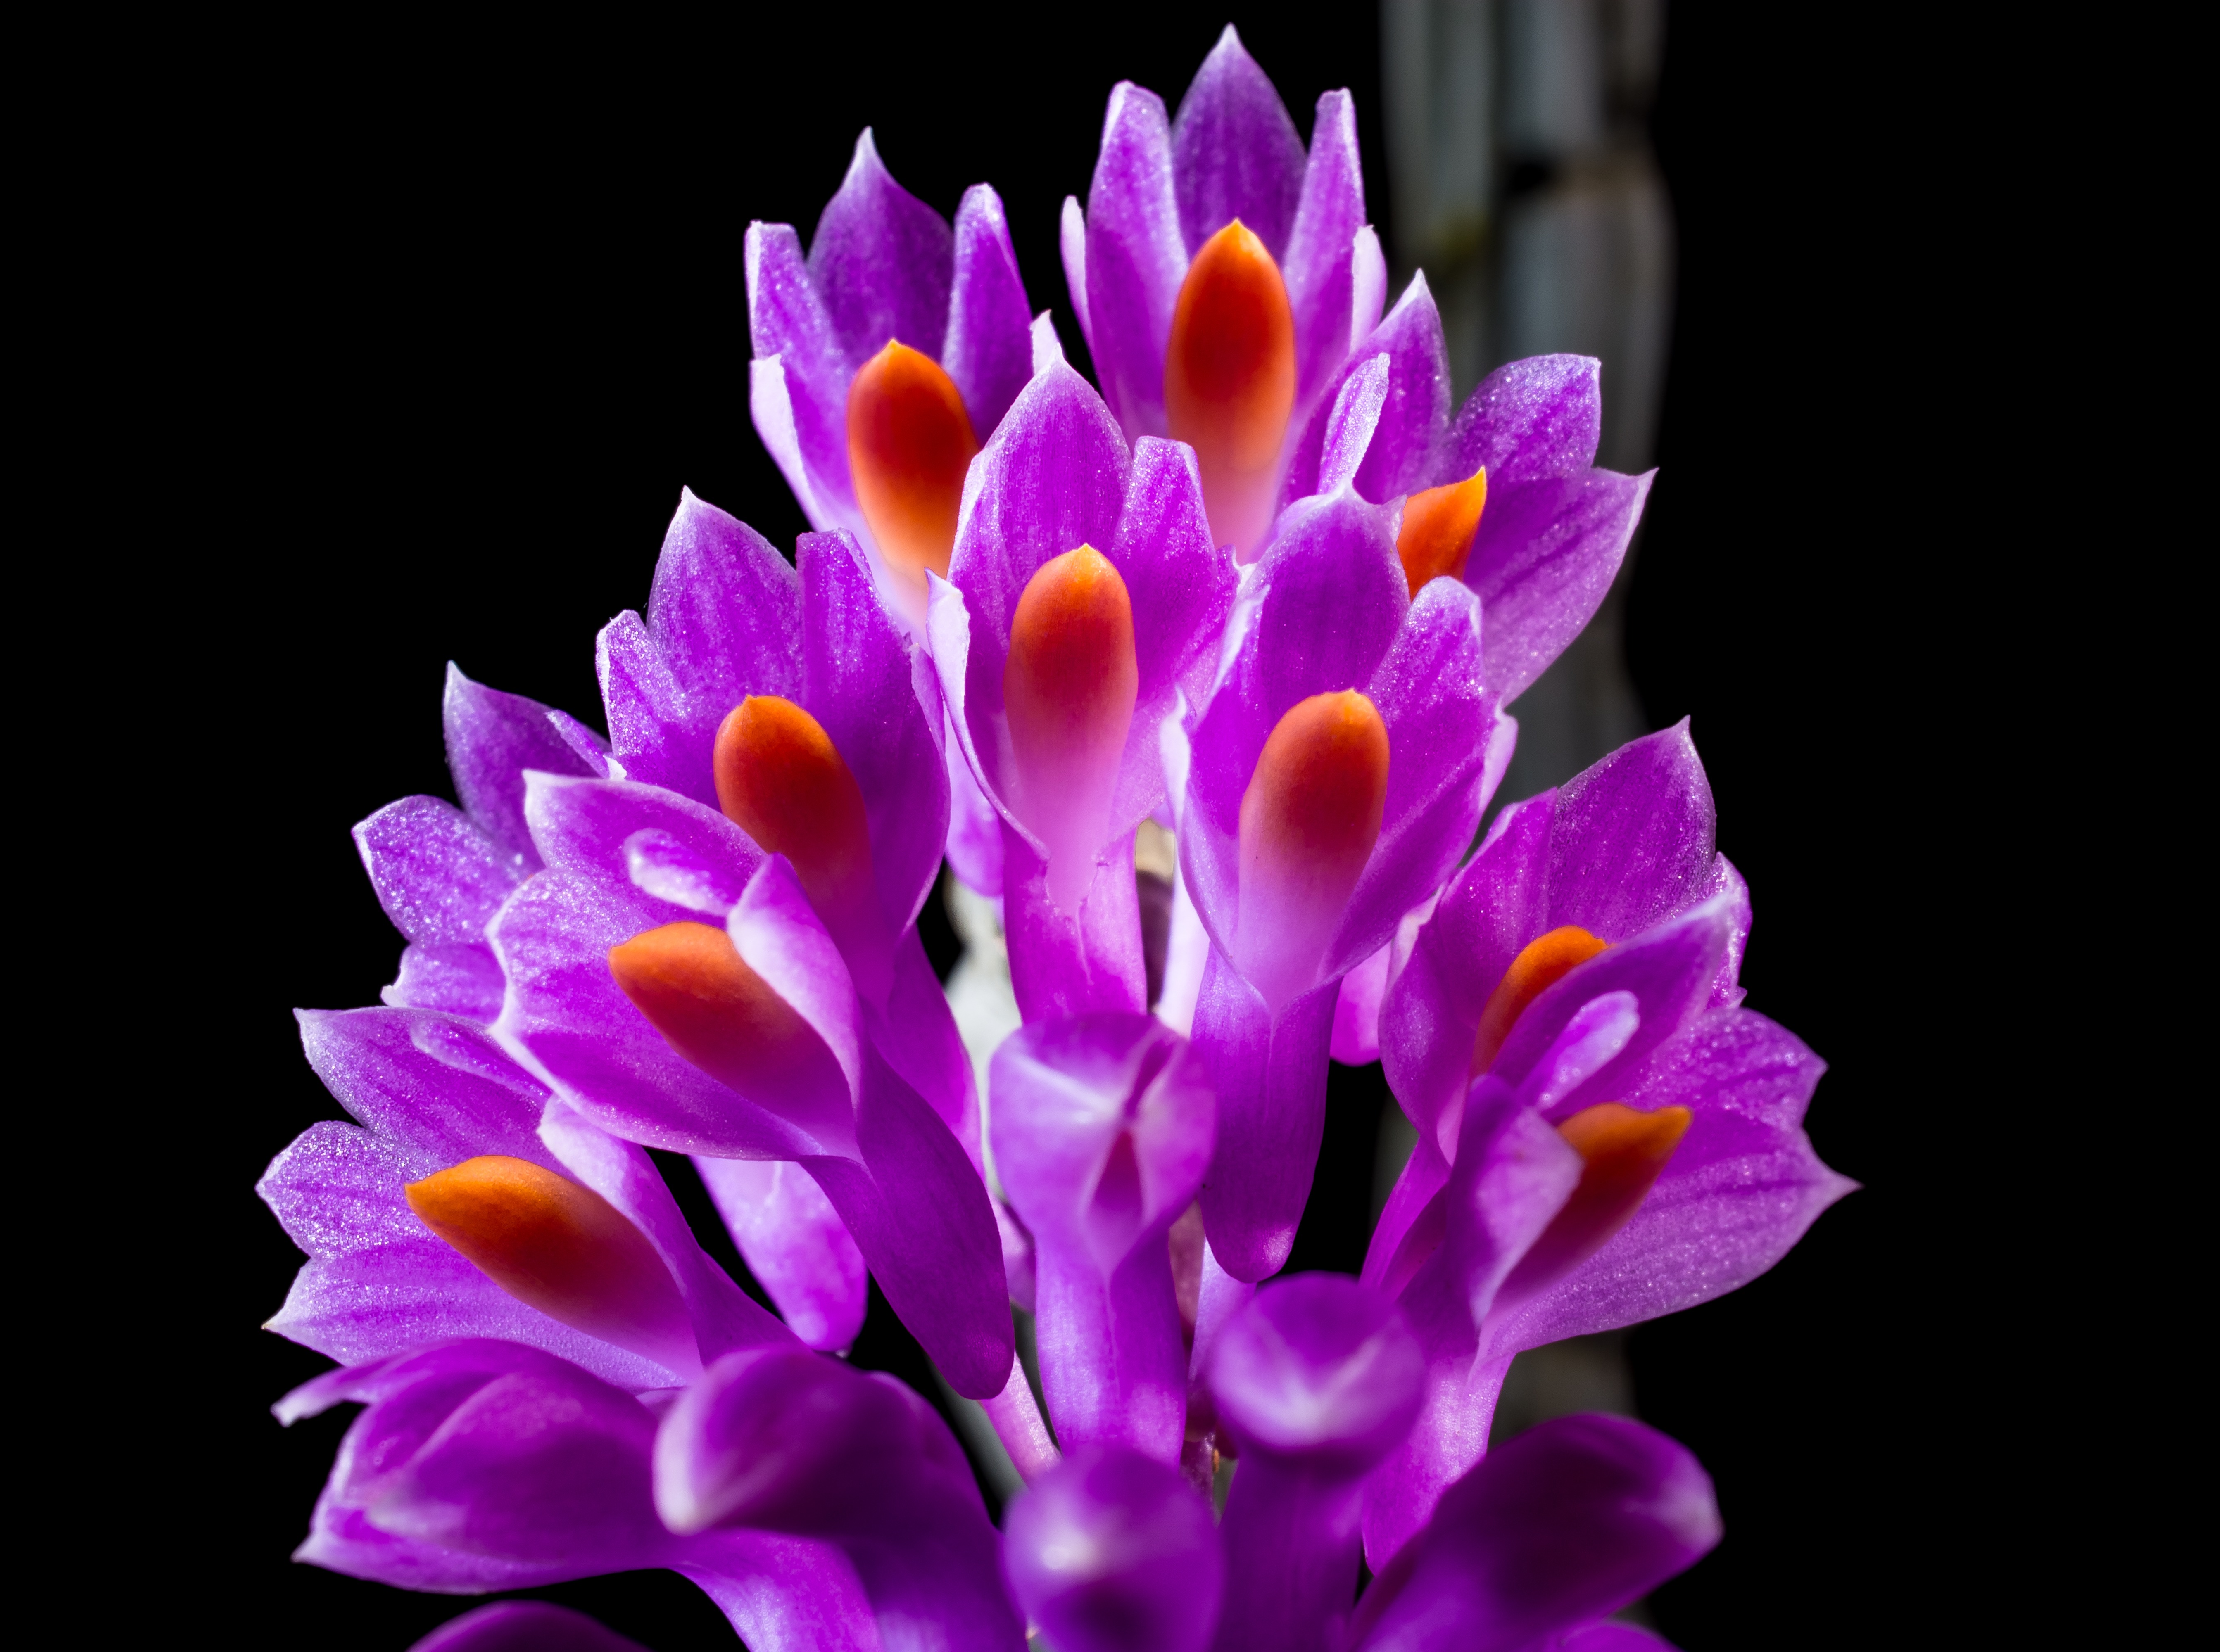
blossom, plant, flower, purple, petal, bloom, flora, orchid, macro photography, flowering plant, wild orchid, land plant